Julie Andrews

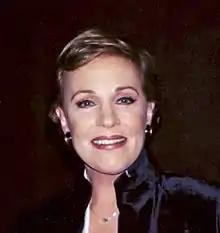
Andrews pictured in 2003, the year she was nominated for an Emmy Award for "Eloise at Christmastime"

In 2001, Andrews received Kennedy Center Honors. The same year, she reunited with "Sound of Music" co-star Christopher Plummer in a live television performance of "On Golden Pond" (an adaptation of the 1979 play). Andrews appeared in "The Princess Diaries", her first Disney film since "Mary Poppins". She starred as Queen Clarisse Marie Renaldi and reprised the role in the 2004 sequel, "". In the film, Andrews sang on film for the first time since having throat surgery. The song, "Your Crowning Glory", a duet with Raven-Symoné, was set in a limited range of an octave to accommodate her recovering voice. The film's music supervisor, Dawn Soler, recalled that Andrews "nailed the song on the first take. I looked around and I saw grips with tears in their eyes".